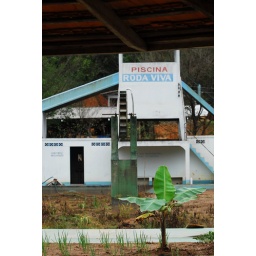
The banana tree in the foreground have been planted over what was before a childrens pool.